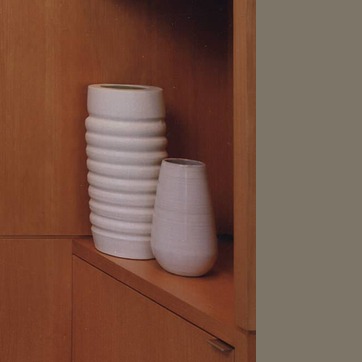
Material: ceramic